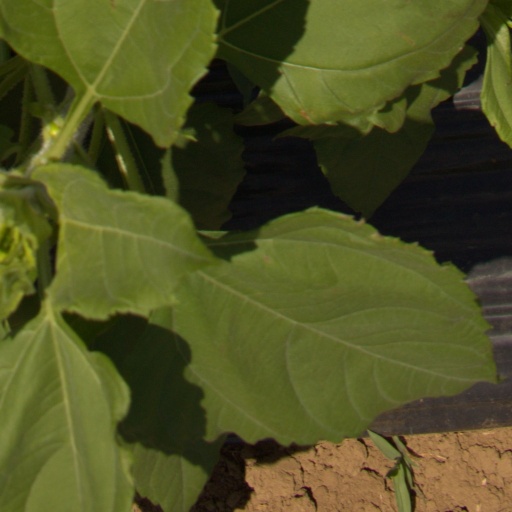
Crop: Jerusalem artichoke